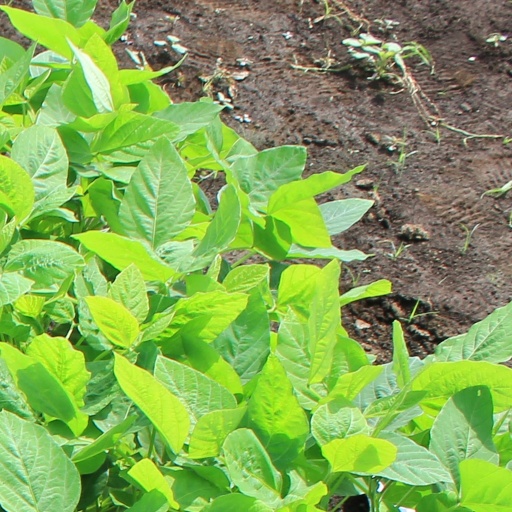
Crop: soybean